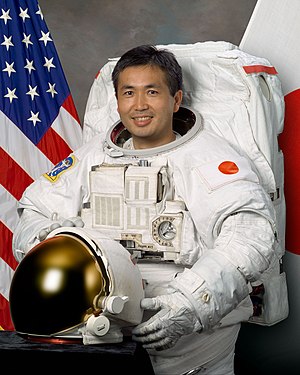
Koichi Wakata
Koichi Wakata er JAXA astronaut og har fløjet to rumfærge-flyvninger.